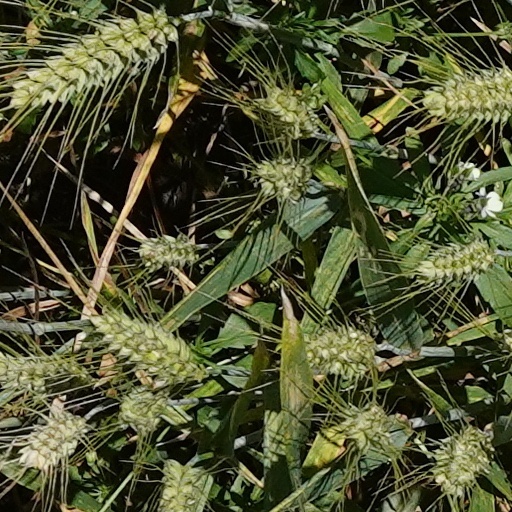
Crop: wheat